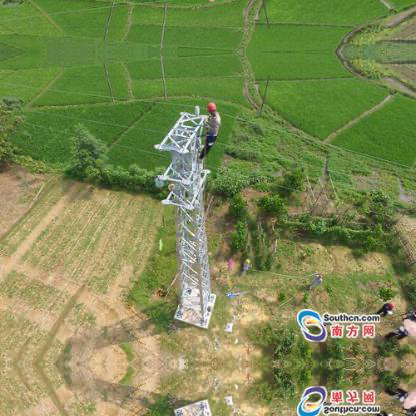
Objects in the image:
label: helmet
label: helmet